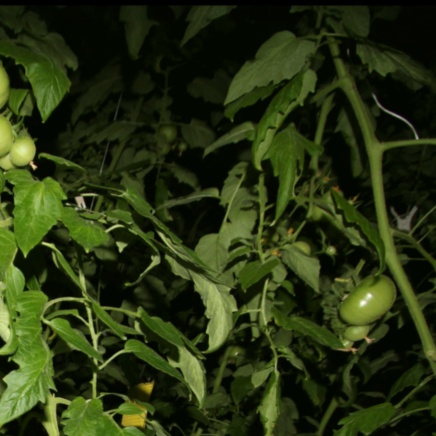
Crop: tomato